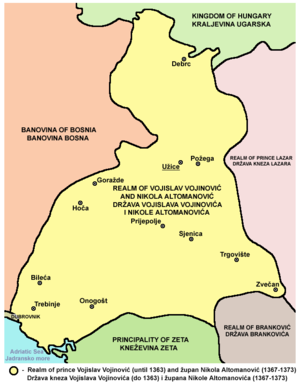
Požega est une ville et une municipalité de Serbie situées dans le district de Zlatibor. Au recensement de 2011, la ville comptait 12 957 habitants et la municipalité dont elle est le centre 29 488.
La Maison Vojinović était une famille noble de la Serbie médiévale ; elle a joué un rôle important au XIVᵉ siècle au sein de l'État serbe de Rascie, particulièrement après la mort de Stefan Dušan, qui fut roi de 1331 à 1346 et empereur de 1346 à 1355, au moment de la chute de l'empire serbe.
Nikola Altomanović, né en 1348 et mort en 1373, était un župan serbe. Il contrôla de vastes régions s'étendant sur les monts Rudnik, les régions de Polimlje et de Podrinje, l'est de l'Herzégovine et allant jusqu'à Konavle et Herceg Novi. Ses terres étaient frontalières de la république de Raguse.